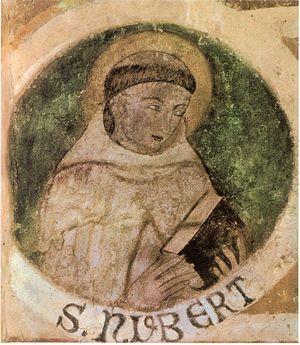
Gauthier, premier abbé de Saint-Martin de Laon, disciple de saint Norbert et fondateur régulier de l'abbaye de Parc, initia la communauté naissante de cette abbaye aux règles de l'ordre des Prémontrés jusqu'en 1132, date à laquelle il retourna en son abbaye d'origine. Il devint évêque de Laon en 1151 et mourut le 5 octobre 1155.